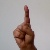
The image shows a hand gesture representing the letter 'D' in Indian Sign Language.